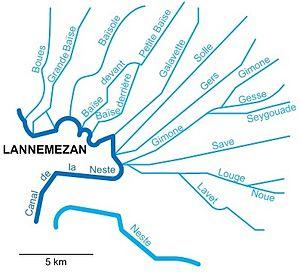
Rivières prenant naissance sur le plateau de Lannemezan
Lannemezan est une commune française située dans le département des Hautes-Pyrénées, en région Occitanie. Ses habitants sont appelés les Lannemezanais.